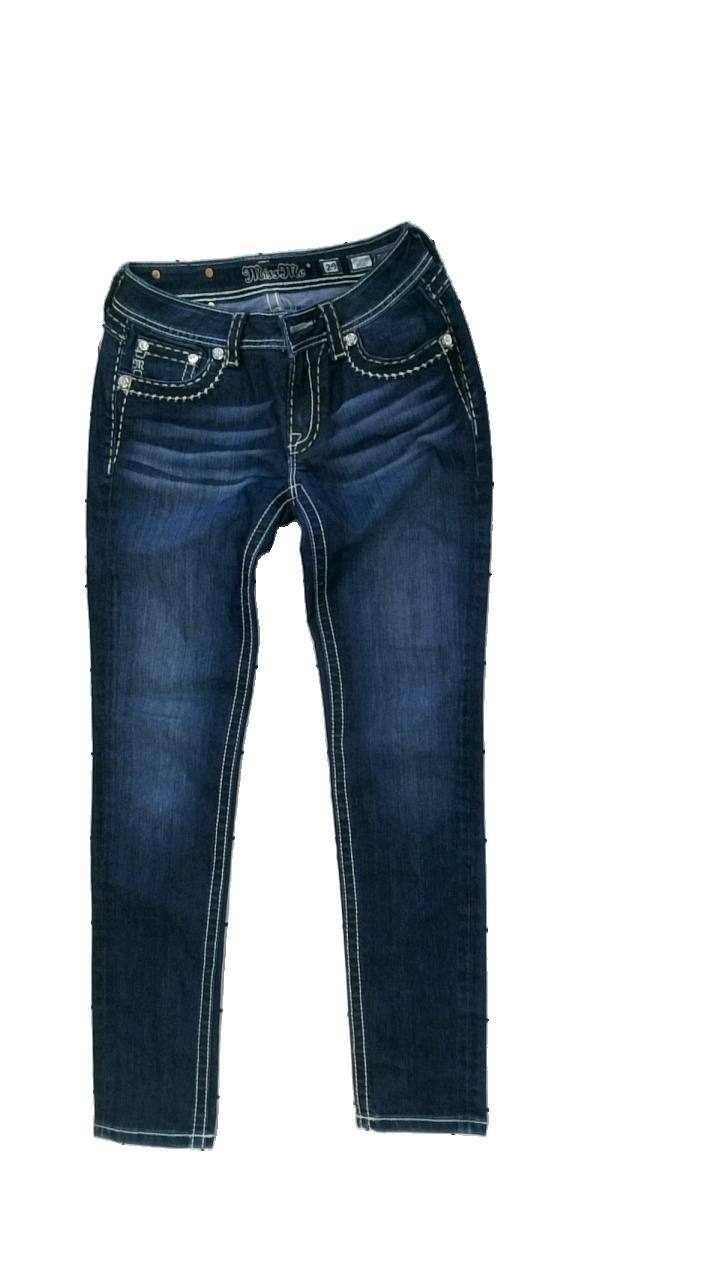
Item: Jeans (Ladies)
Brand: Miss Me
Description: blå jeans med stenar fram och bak. liten fläck bak på benet.
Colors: Blue
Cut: Regular
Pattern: Other
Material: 100% cotton
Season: All
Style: Denim
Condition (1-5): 4
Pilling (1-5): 5
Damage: fläck
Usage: Reuse
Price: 50-100